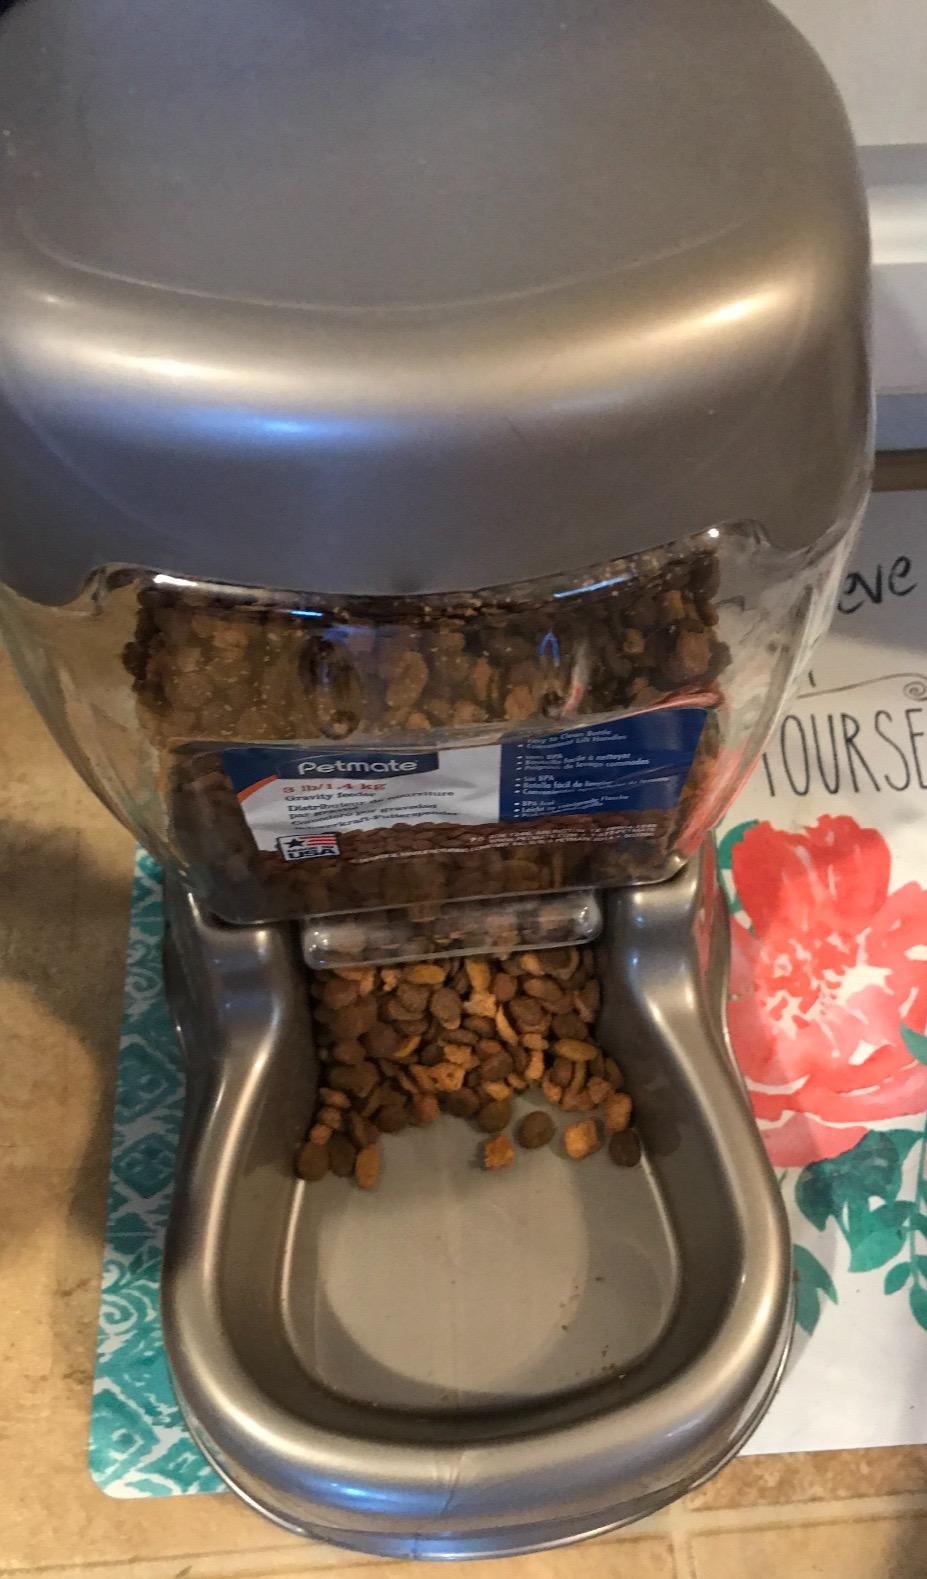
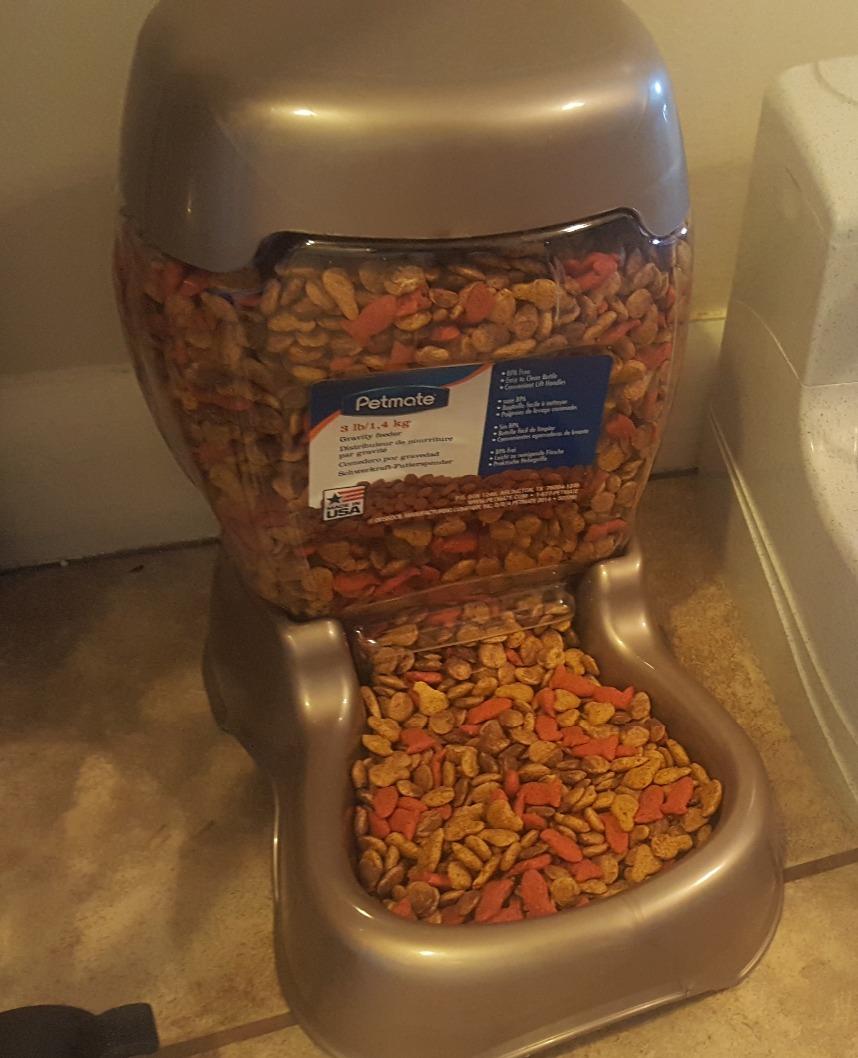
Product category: items_feeder
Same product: yes